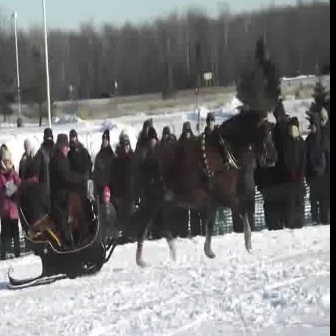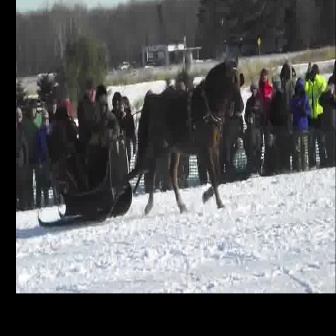
  Please identify the target specified by the bounding box [3,186,104,287] in the first image and locate it in the second image. Return the coordinates in [x_min,y_min,x_max,y_max] format.
Answer: [37,132,131,226]